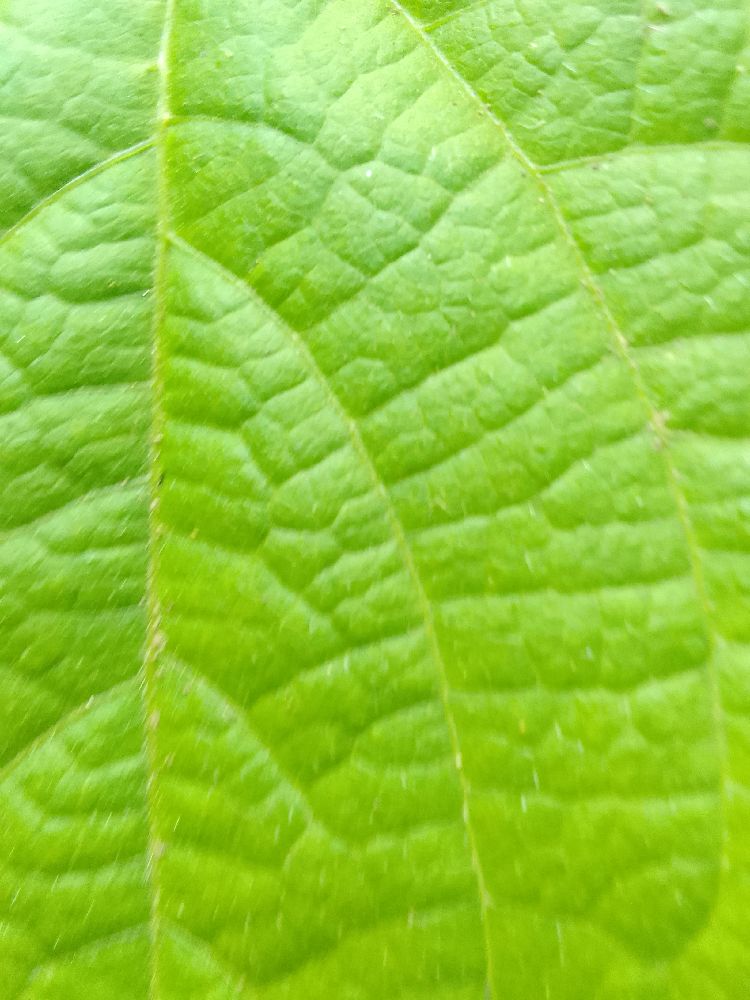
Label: healthy